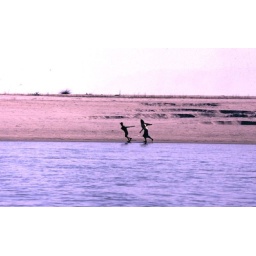
It's hard work pulling a ship full of sand against the stream of the river!